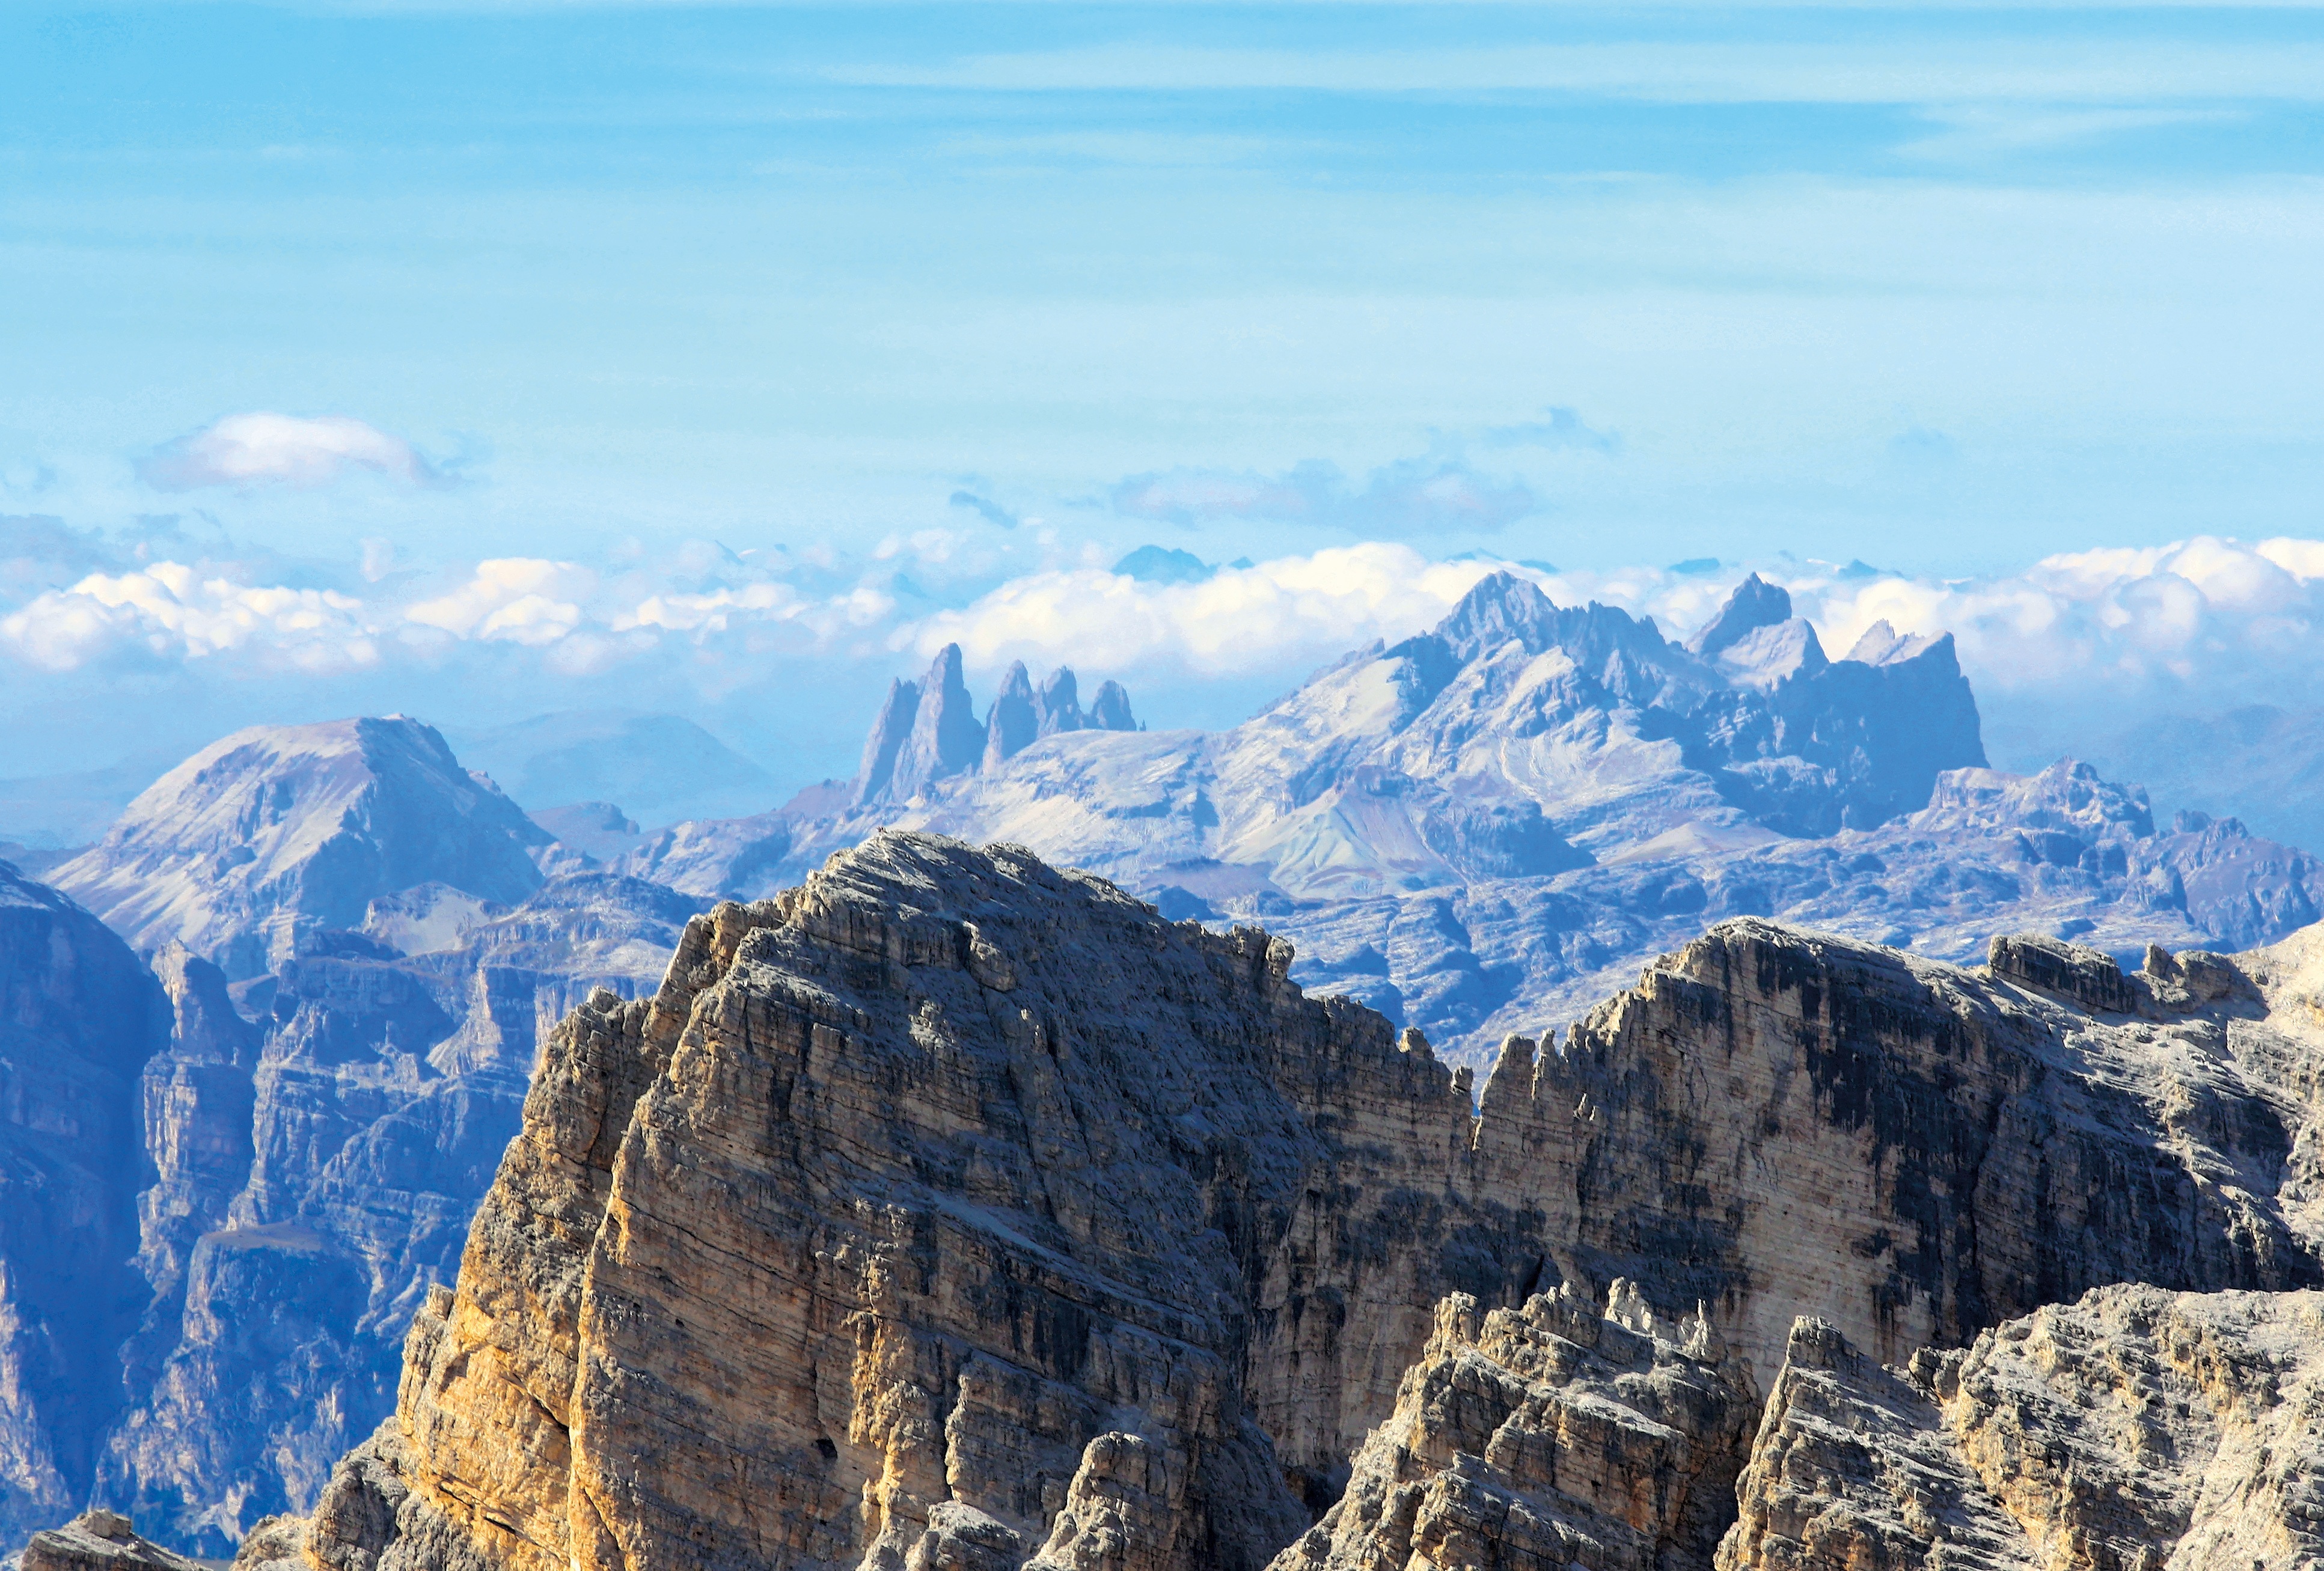
landscape, nature, wilderness, walking, mountain, snow, adventure, mountain range, national park, ridge, summit, alps, plateau, cirque, landform, mountain pass, geographical feature, mountainous landforms